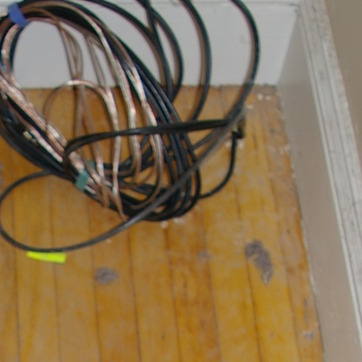
Material: plastic